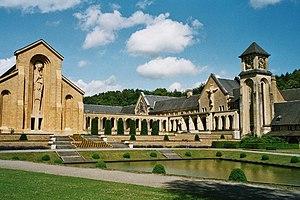
La Marche est une rivière franco-belge, affluent en rive droite de la Chiers et faisant donc partie du bassin versant de la Meuse. Elle coule dans le département des Ardennes, en nouvelle région Grand-Est et le Sud de la province de Luxembourg.